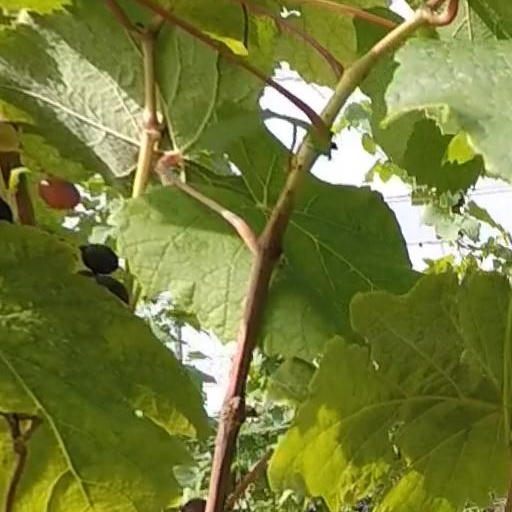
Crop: grape